Jean Béliveau

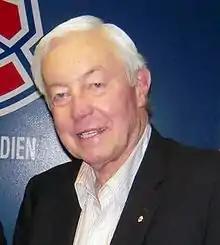
Béliveau in 2009

Béliveau met his future wife, Élise Couture, in 1950 in Quebec City. The couple married on June 27, 1953, at Saint-Patrick Church there, and had one child together, daughter Hélène. In 1957, Béliveau appeared in full uniform on the American game show "To Tell the Truth".